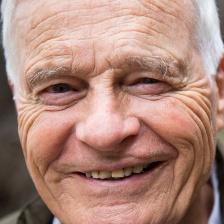
Label: faces